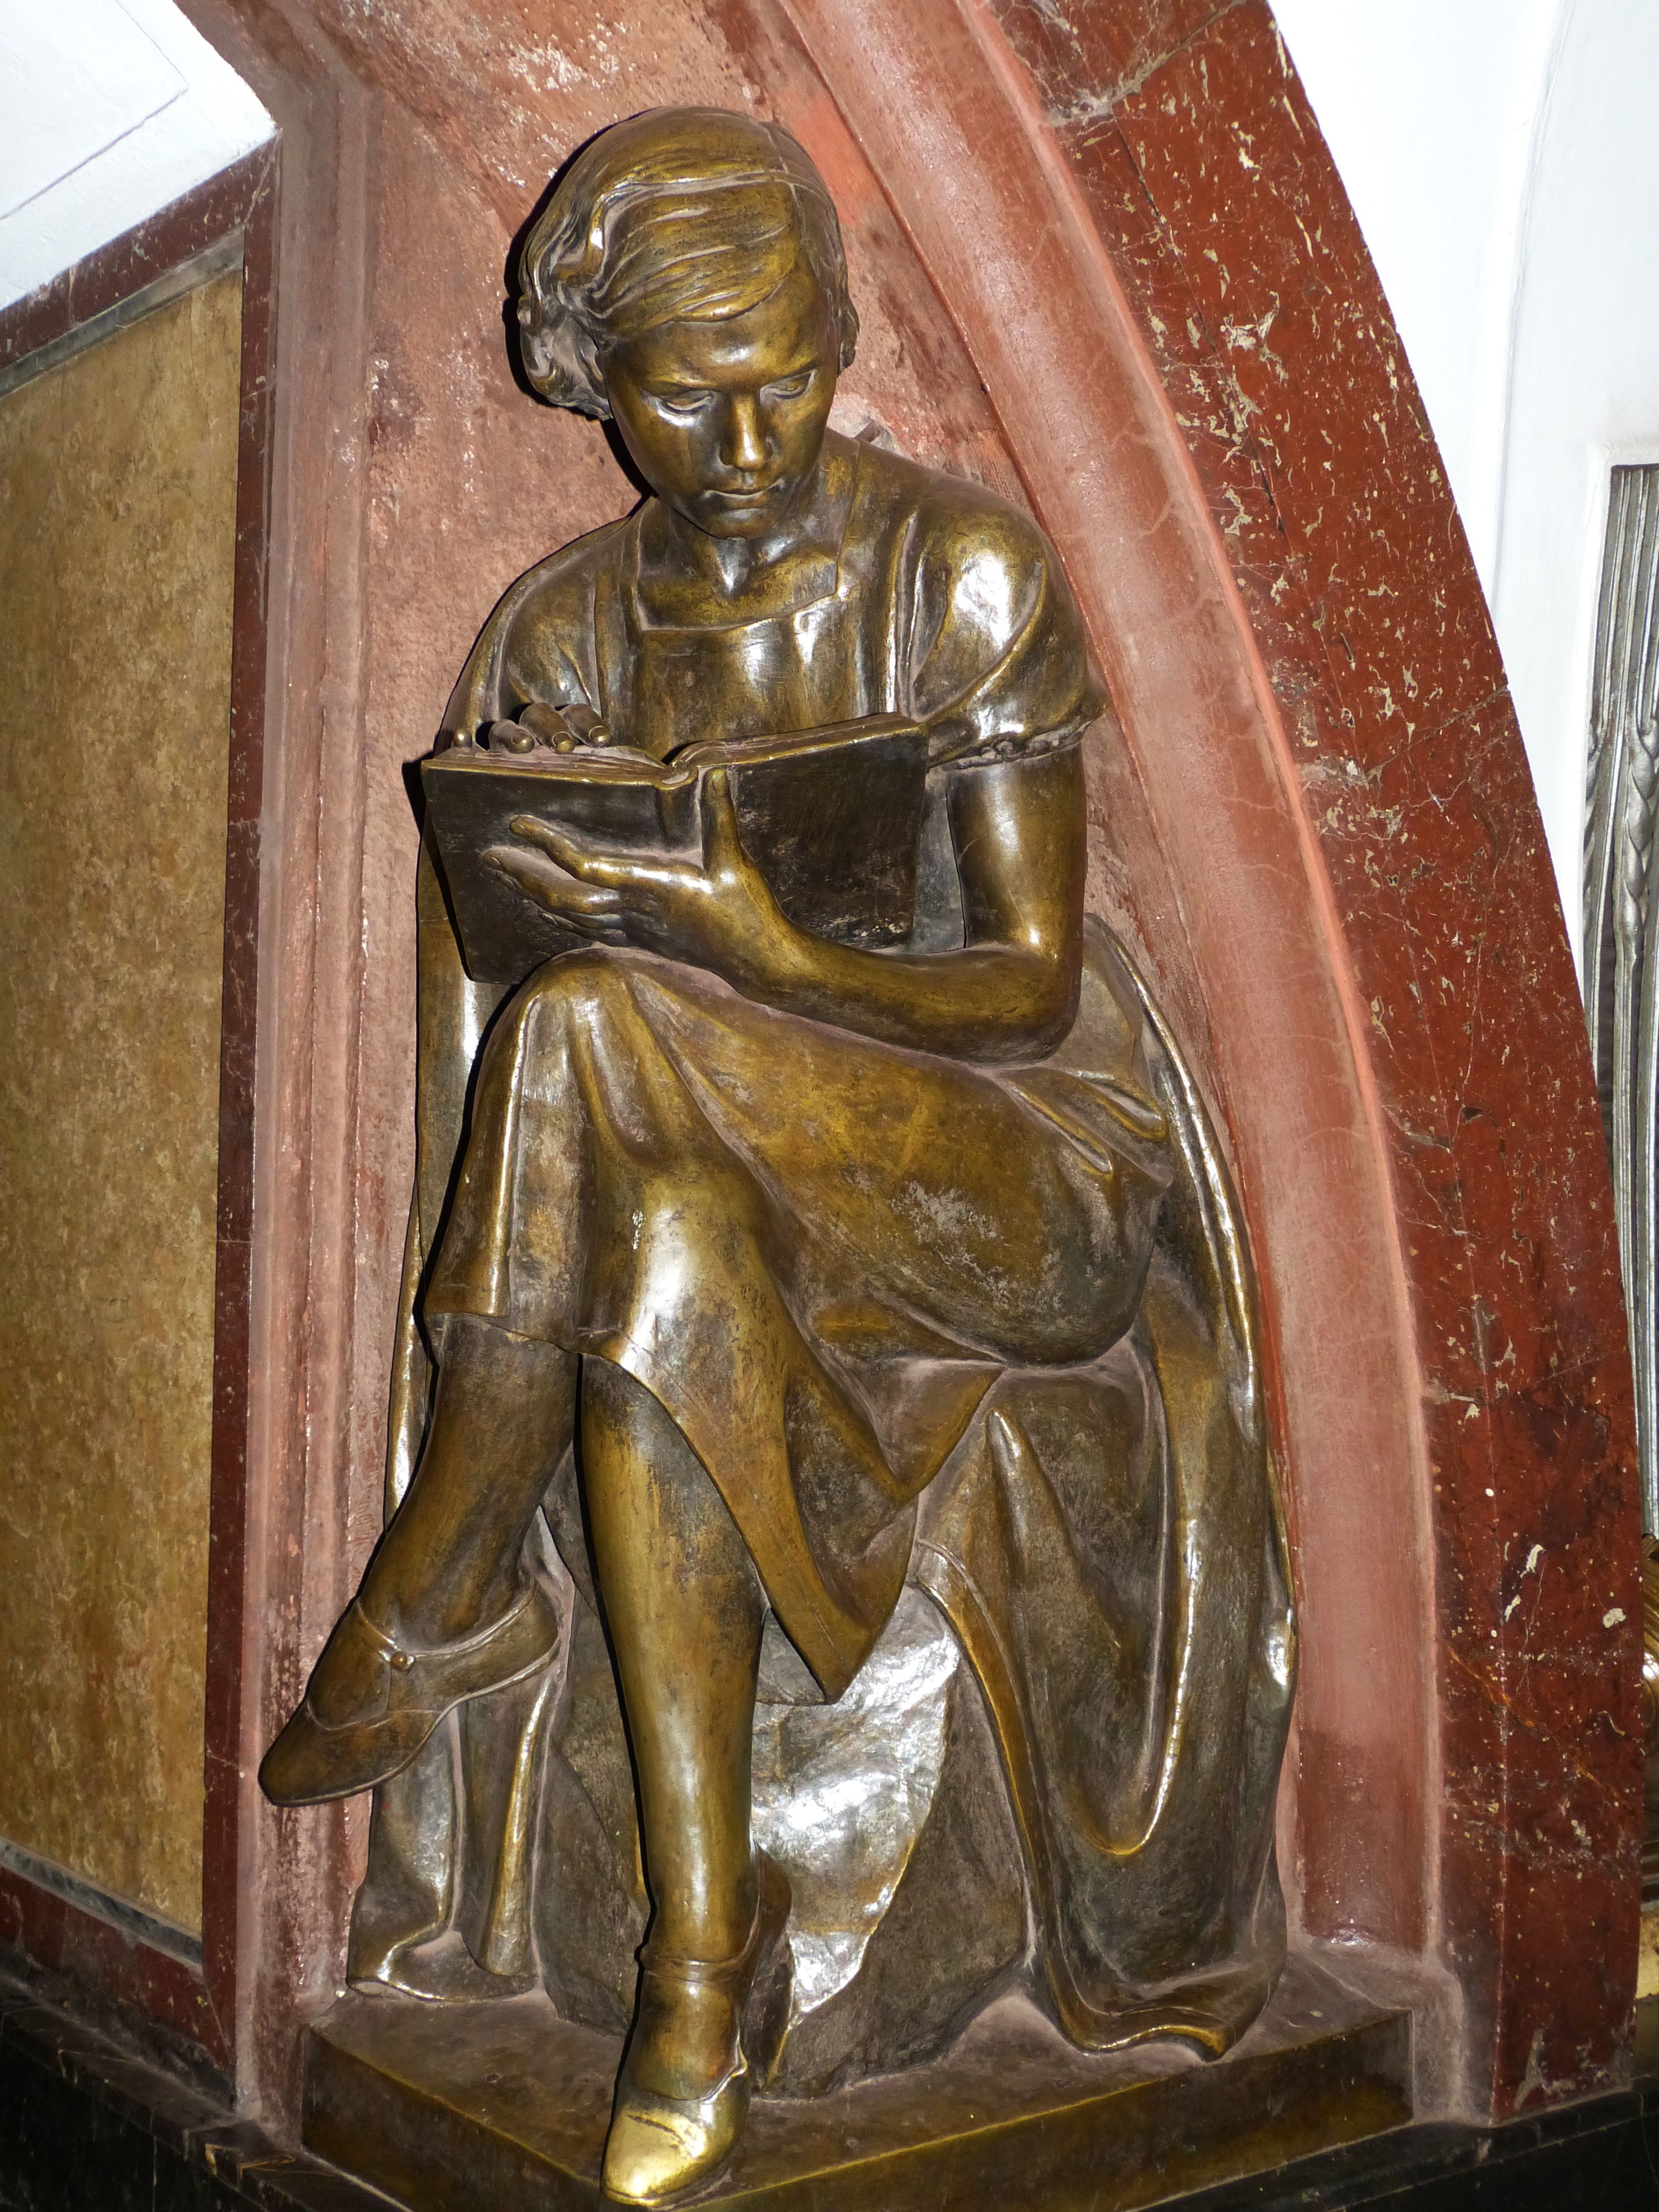
book, read, woman, monument, metro, statue, metal, sculpture, capital, art, figure, temple, bronze, moscow, carving, russia, relief, historically, stone carving, bronze sculpture, ancient history